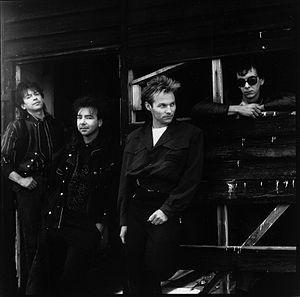
Cutting Crew est un groupe de pop rock britannique formé à Londres en Angleterre.